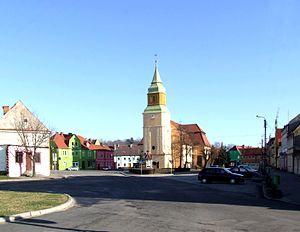
Jasień est une petite ville située dans la powiat de Żary dans la voïvodie de Lubusz, en Pologne.